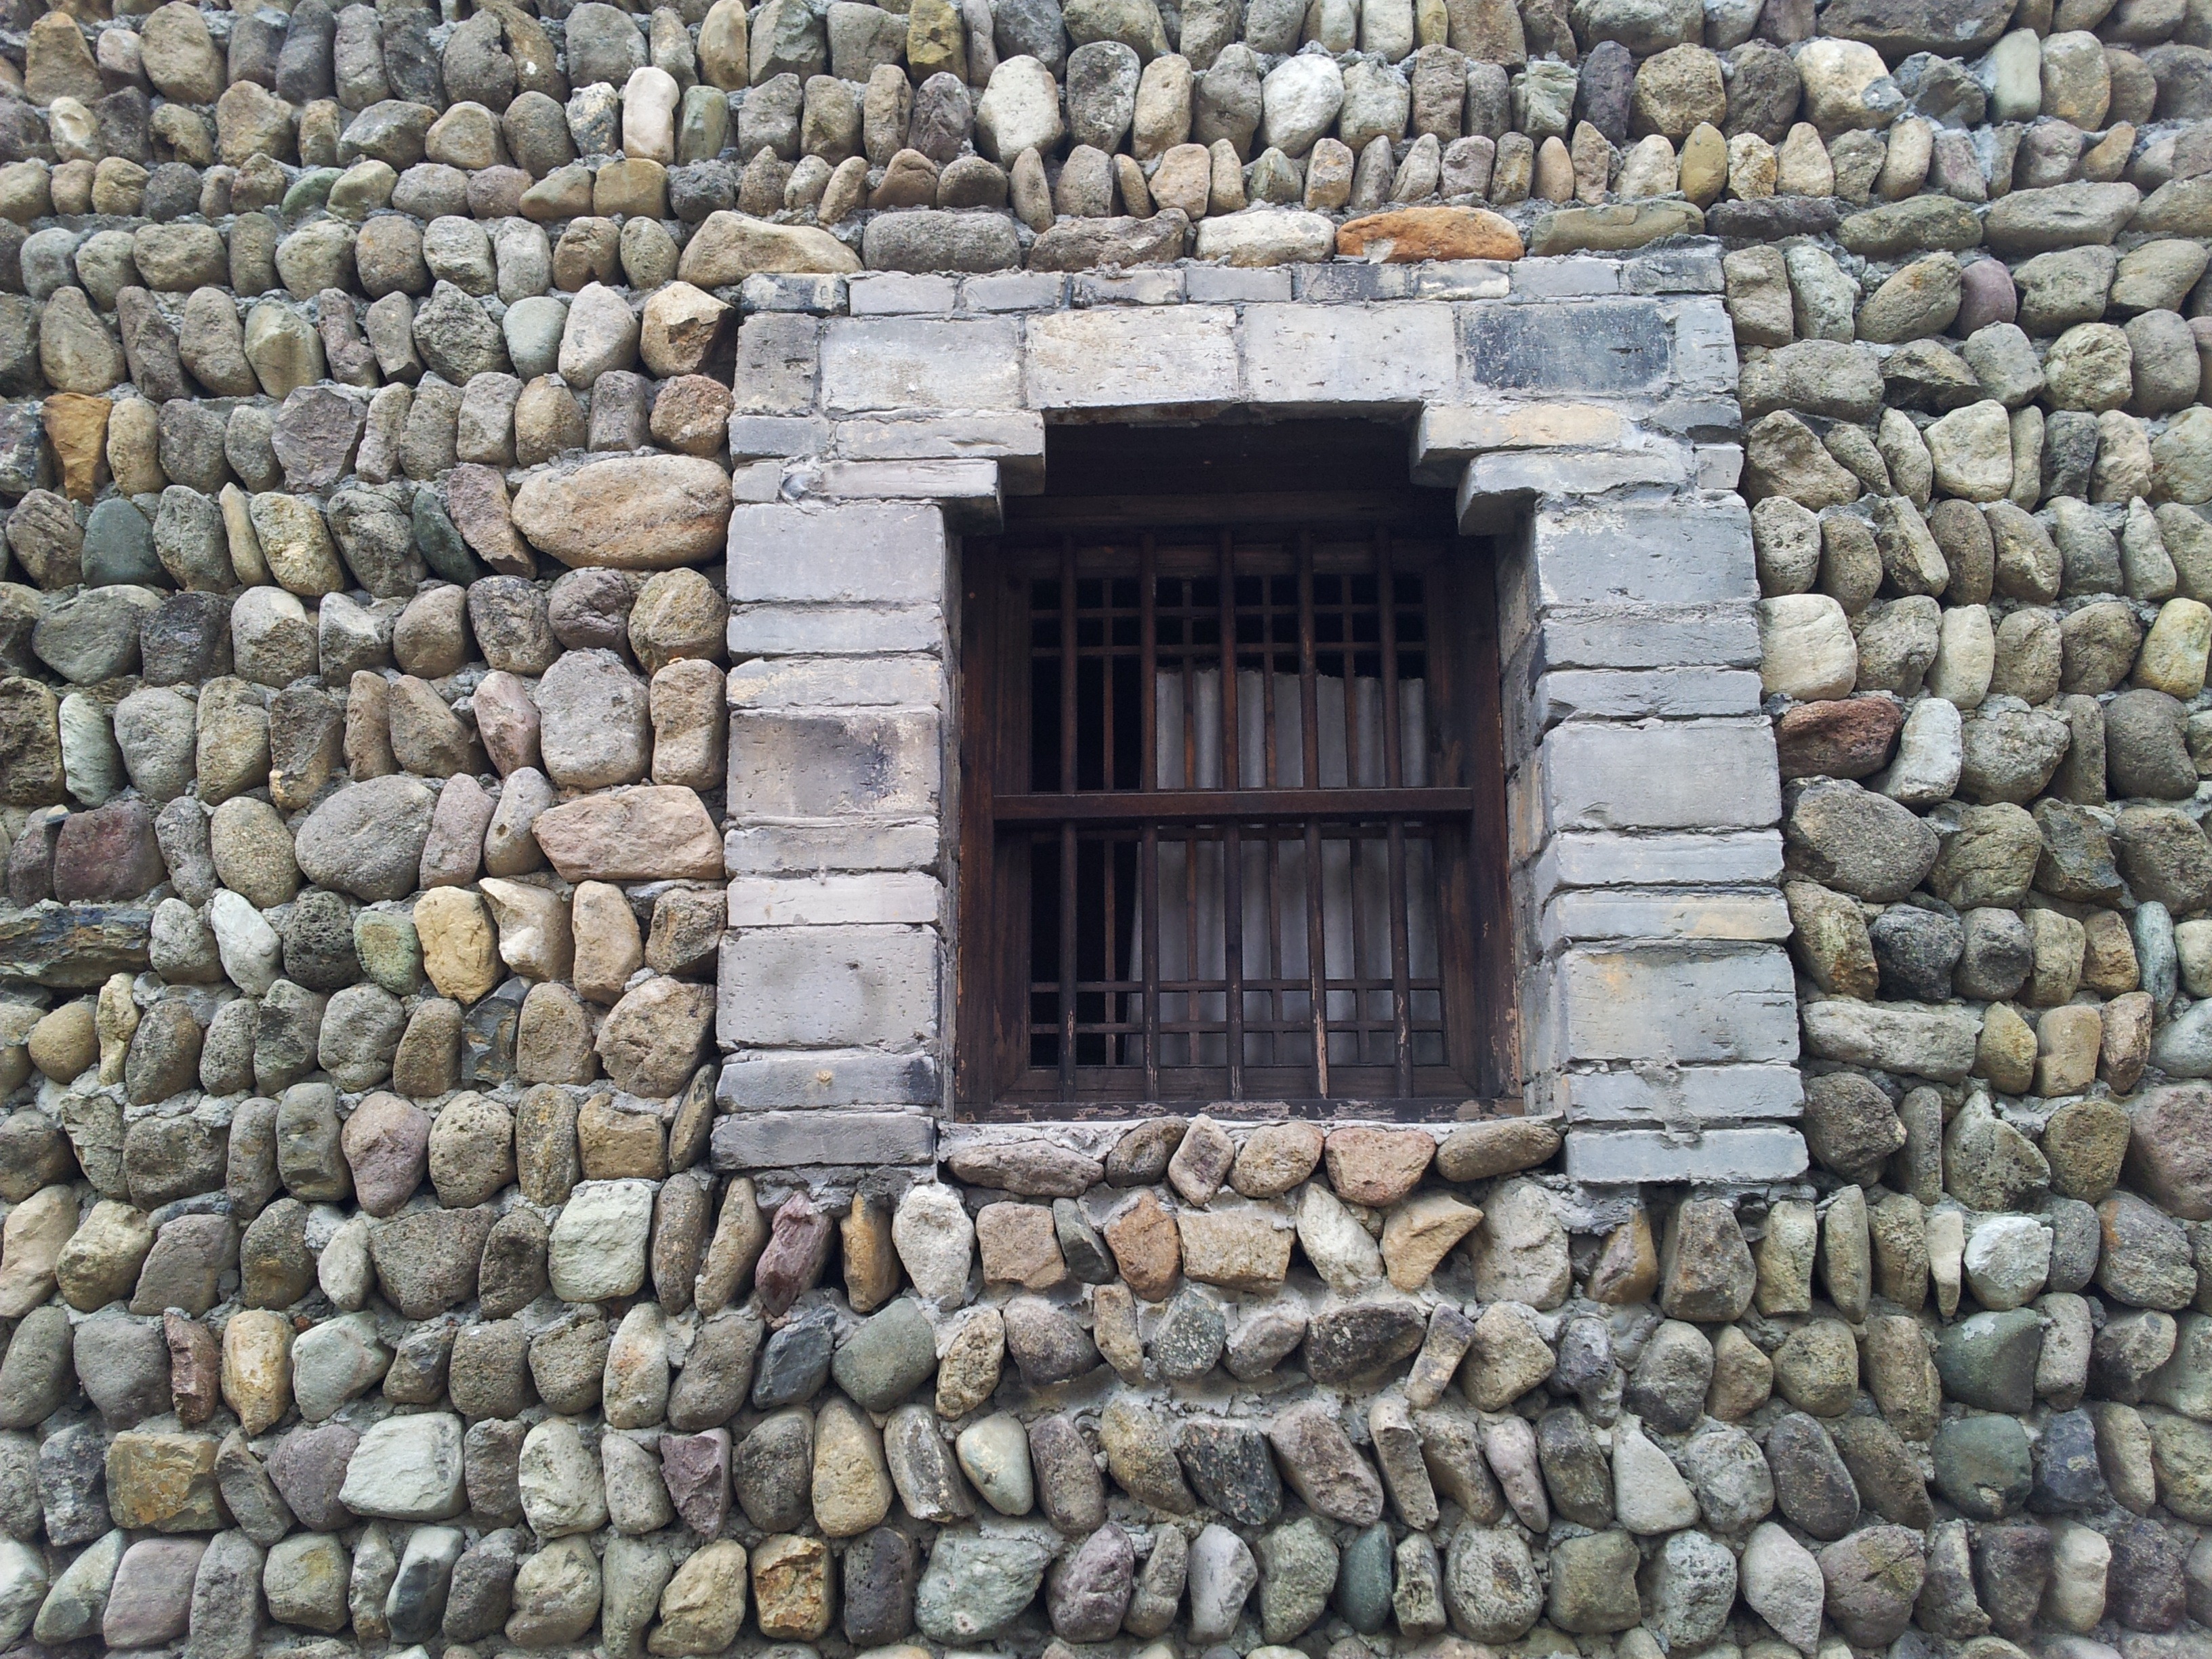
rock, window, building, wall, stone, village, ancient, stone wall, brick, rocks, pebbles, ruins, history, china, brickwork, archaeological site, ancient history